Rare Stone Museum

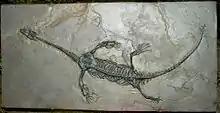
"Keichousaurus"

The museum has a collection of rare or unusual stones and fossils of varying colours and shapes. There are approximately 2000 stones in the Rare Stone Museum, selected from Lertnimit's more extensive personal collection. Of particular note are stones which "look like two penguins loving each other", a "deep-sea stone from Taiwanese waters attached to which are filaments of dry white seaweed", and "a stone that looks like it is implanted with rice grains". There is also the skull of a crocodile, a turtle, fish, shells, and fossils from the Keichousaurus, an aquatic reptile which lived in China 248 million years ago.